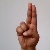
The image shows a hand gesture representing the letter 'U' in Indian Sign Language.